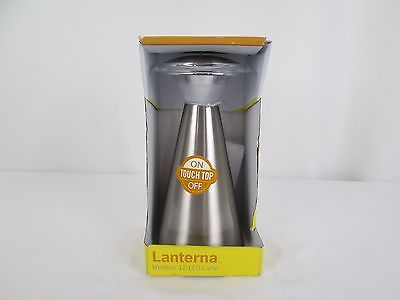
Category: lamp